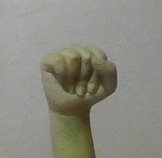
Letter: saad